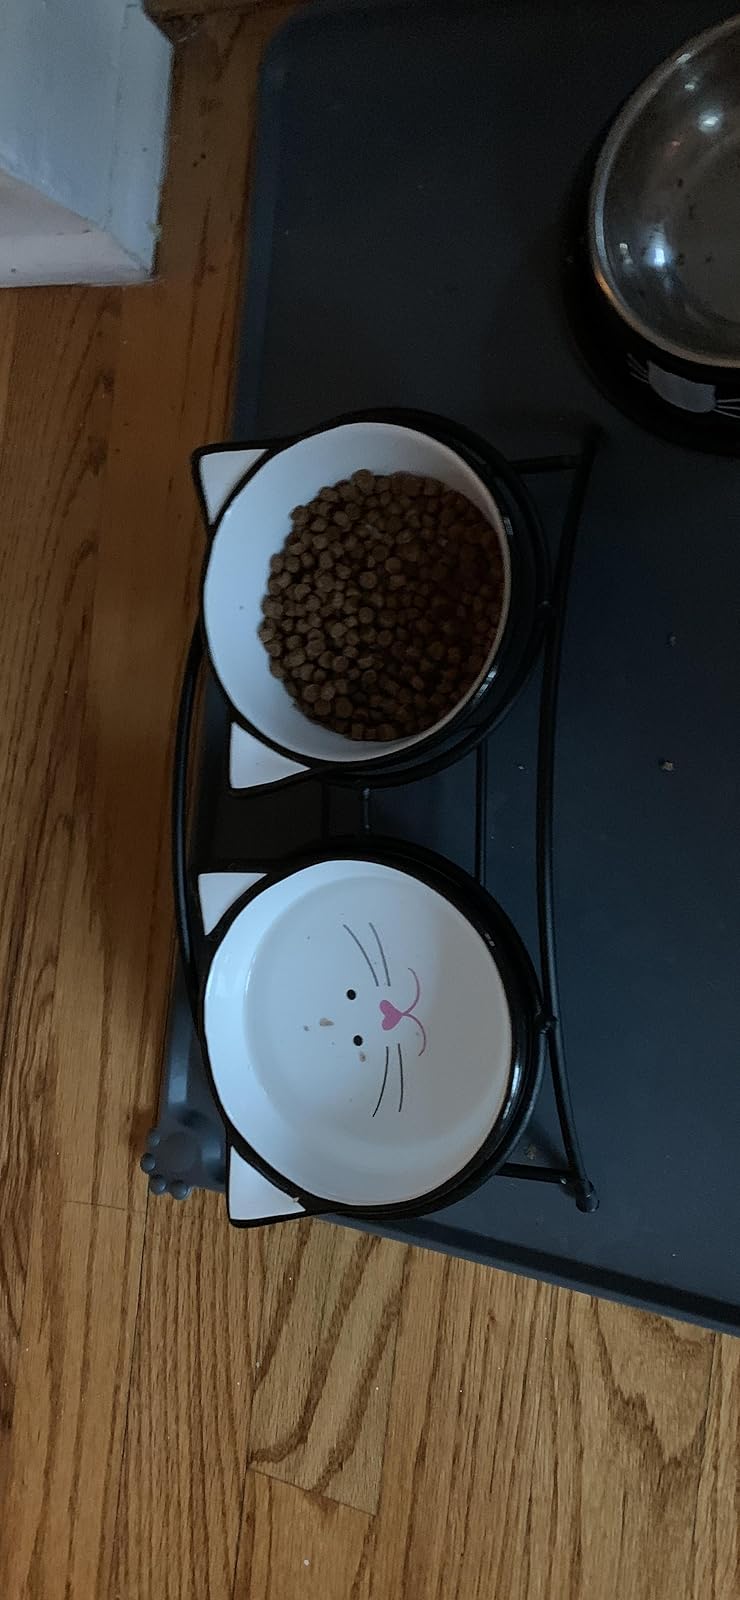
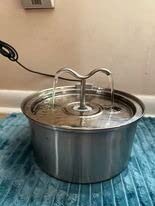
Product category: items_bowl
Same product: no